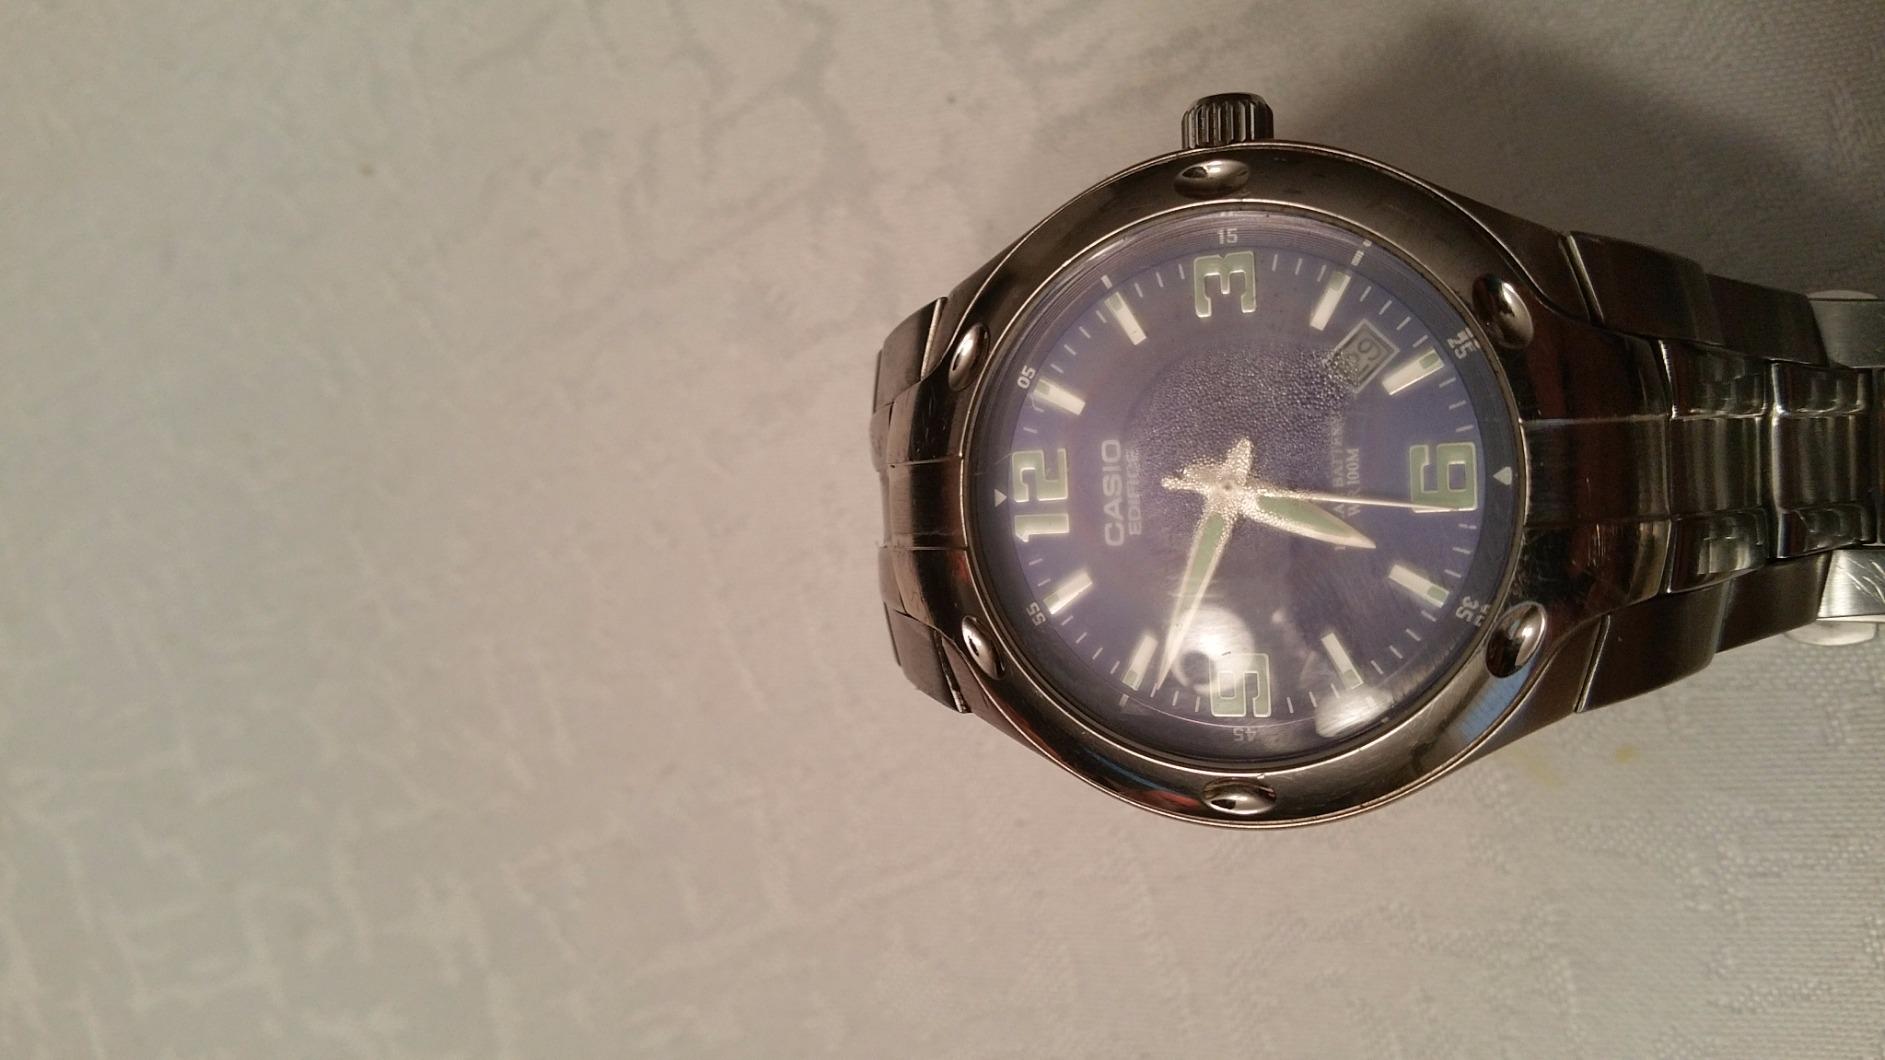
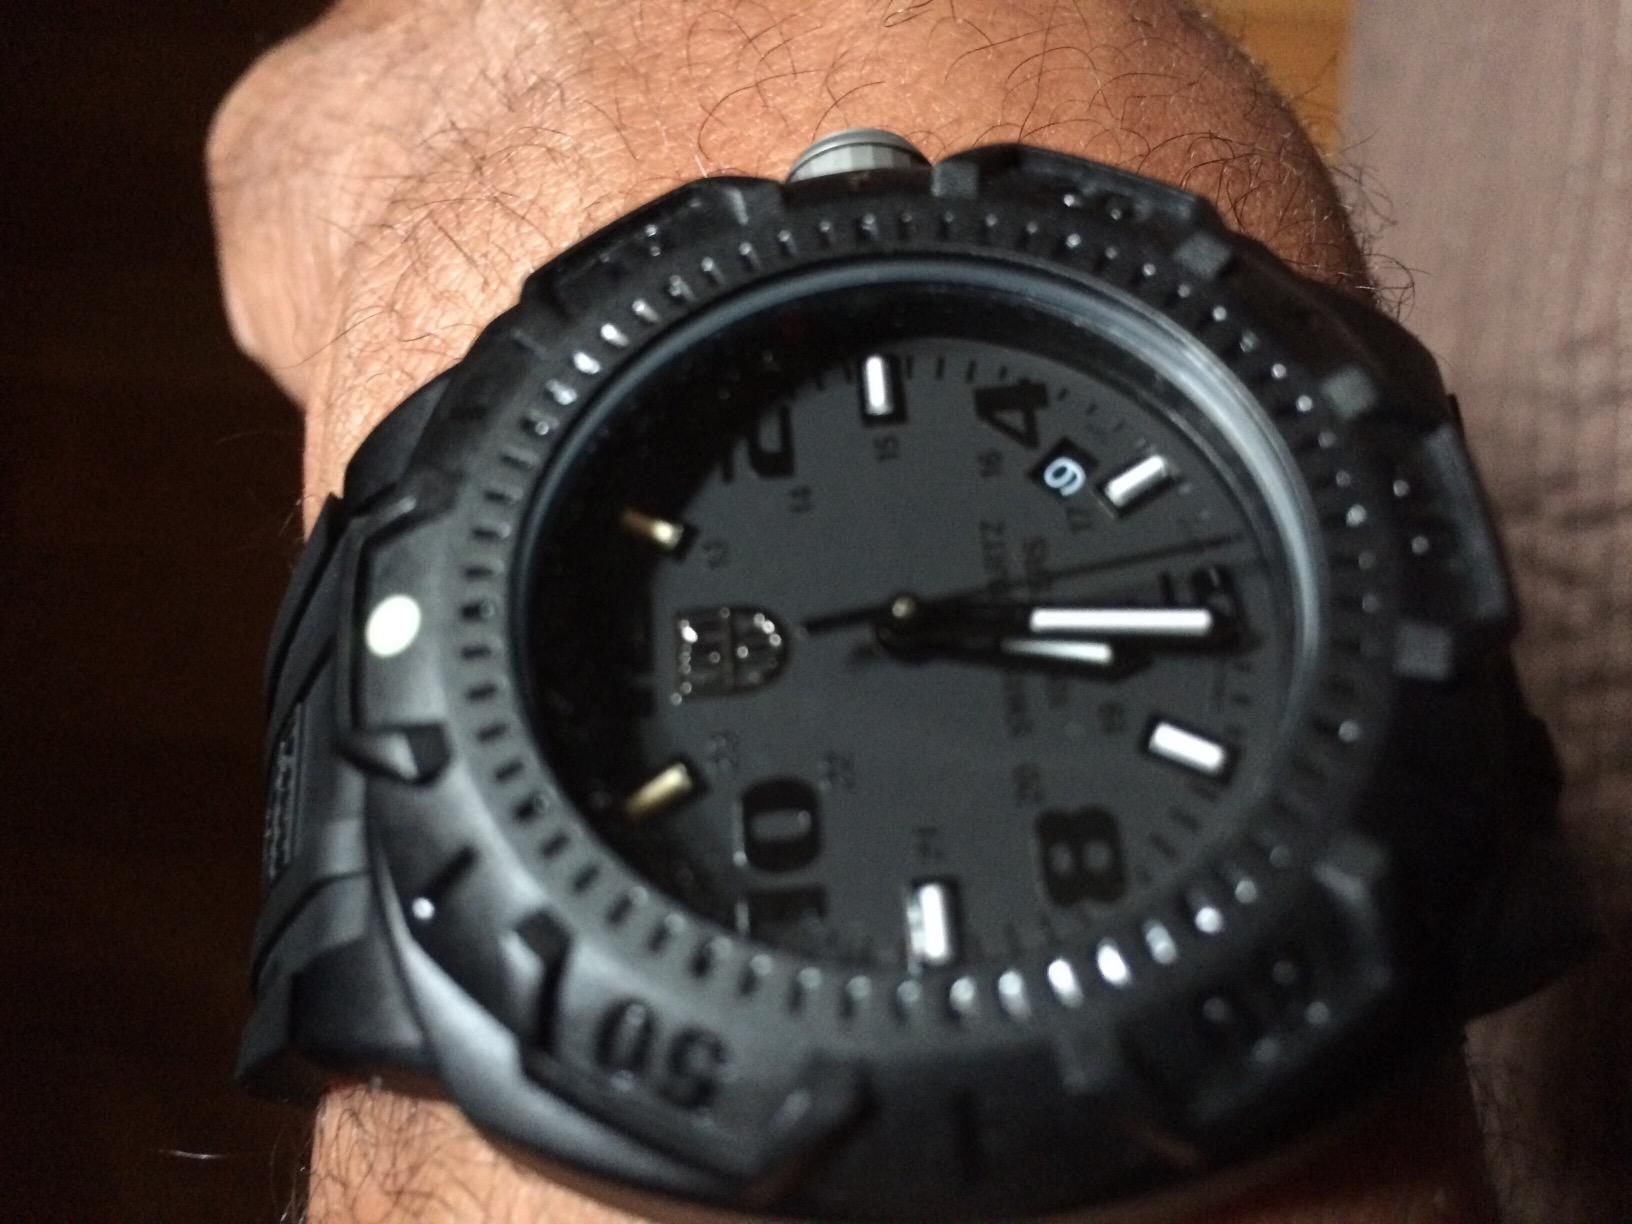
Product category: accessories_watch
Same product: no